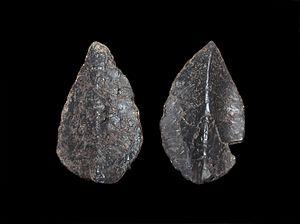
Struthiosaurus est un genre éteint de dinosaures ornithischiens herbivores, un ankylosaurien de la famille des nodosauridés qui vivait en Europe à la fin du Crétacé supérieur. Il est rattaché à la sous-famille des struthiosaurinés, à laquelle il a donné son nom, par J. I. Kirkland et ses collègues en 2013.